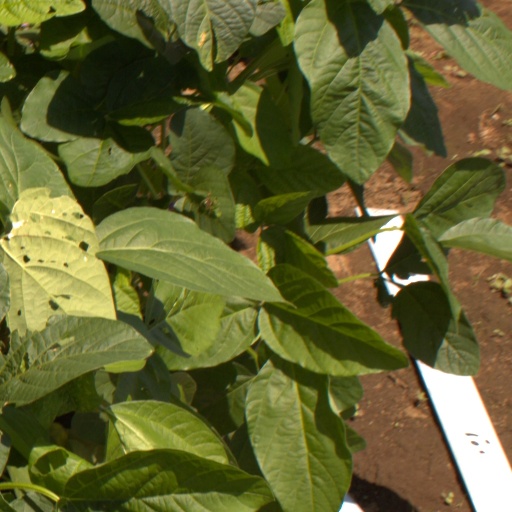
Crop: soybean